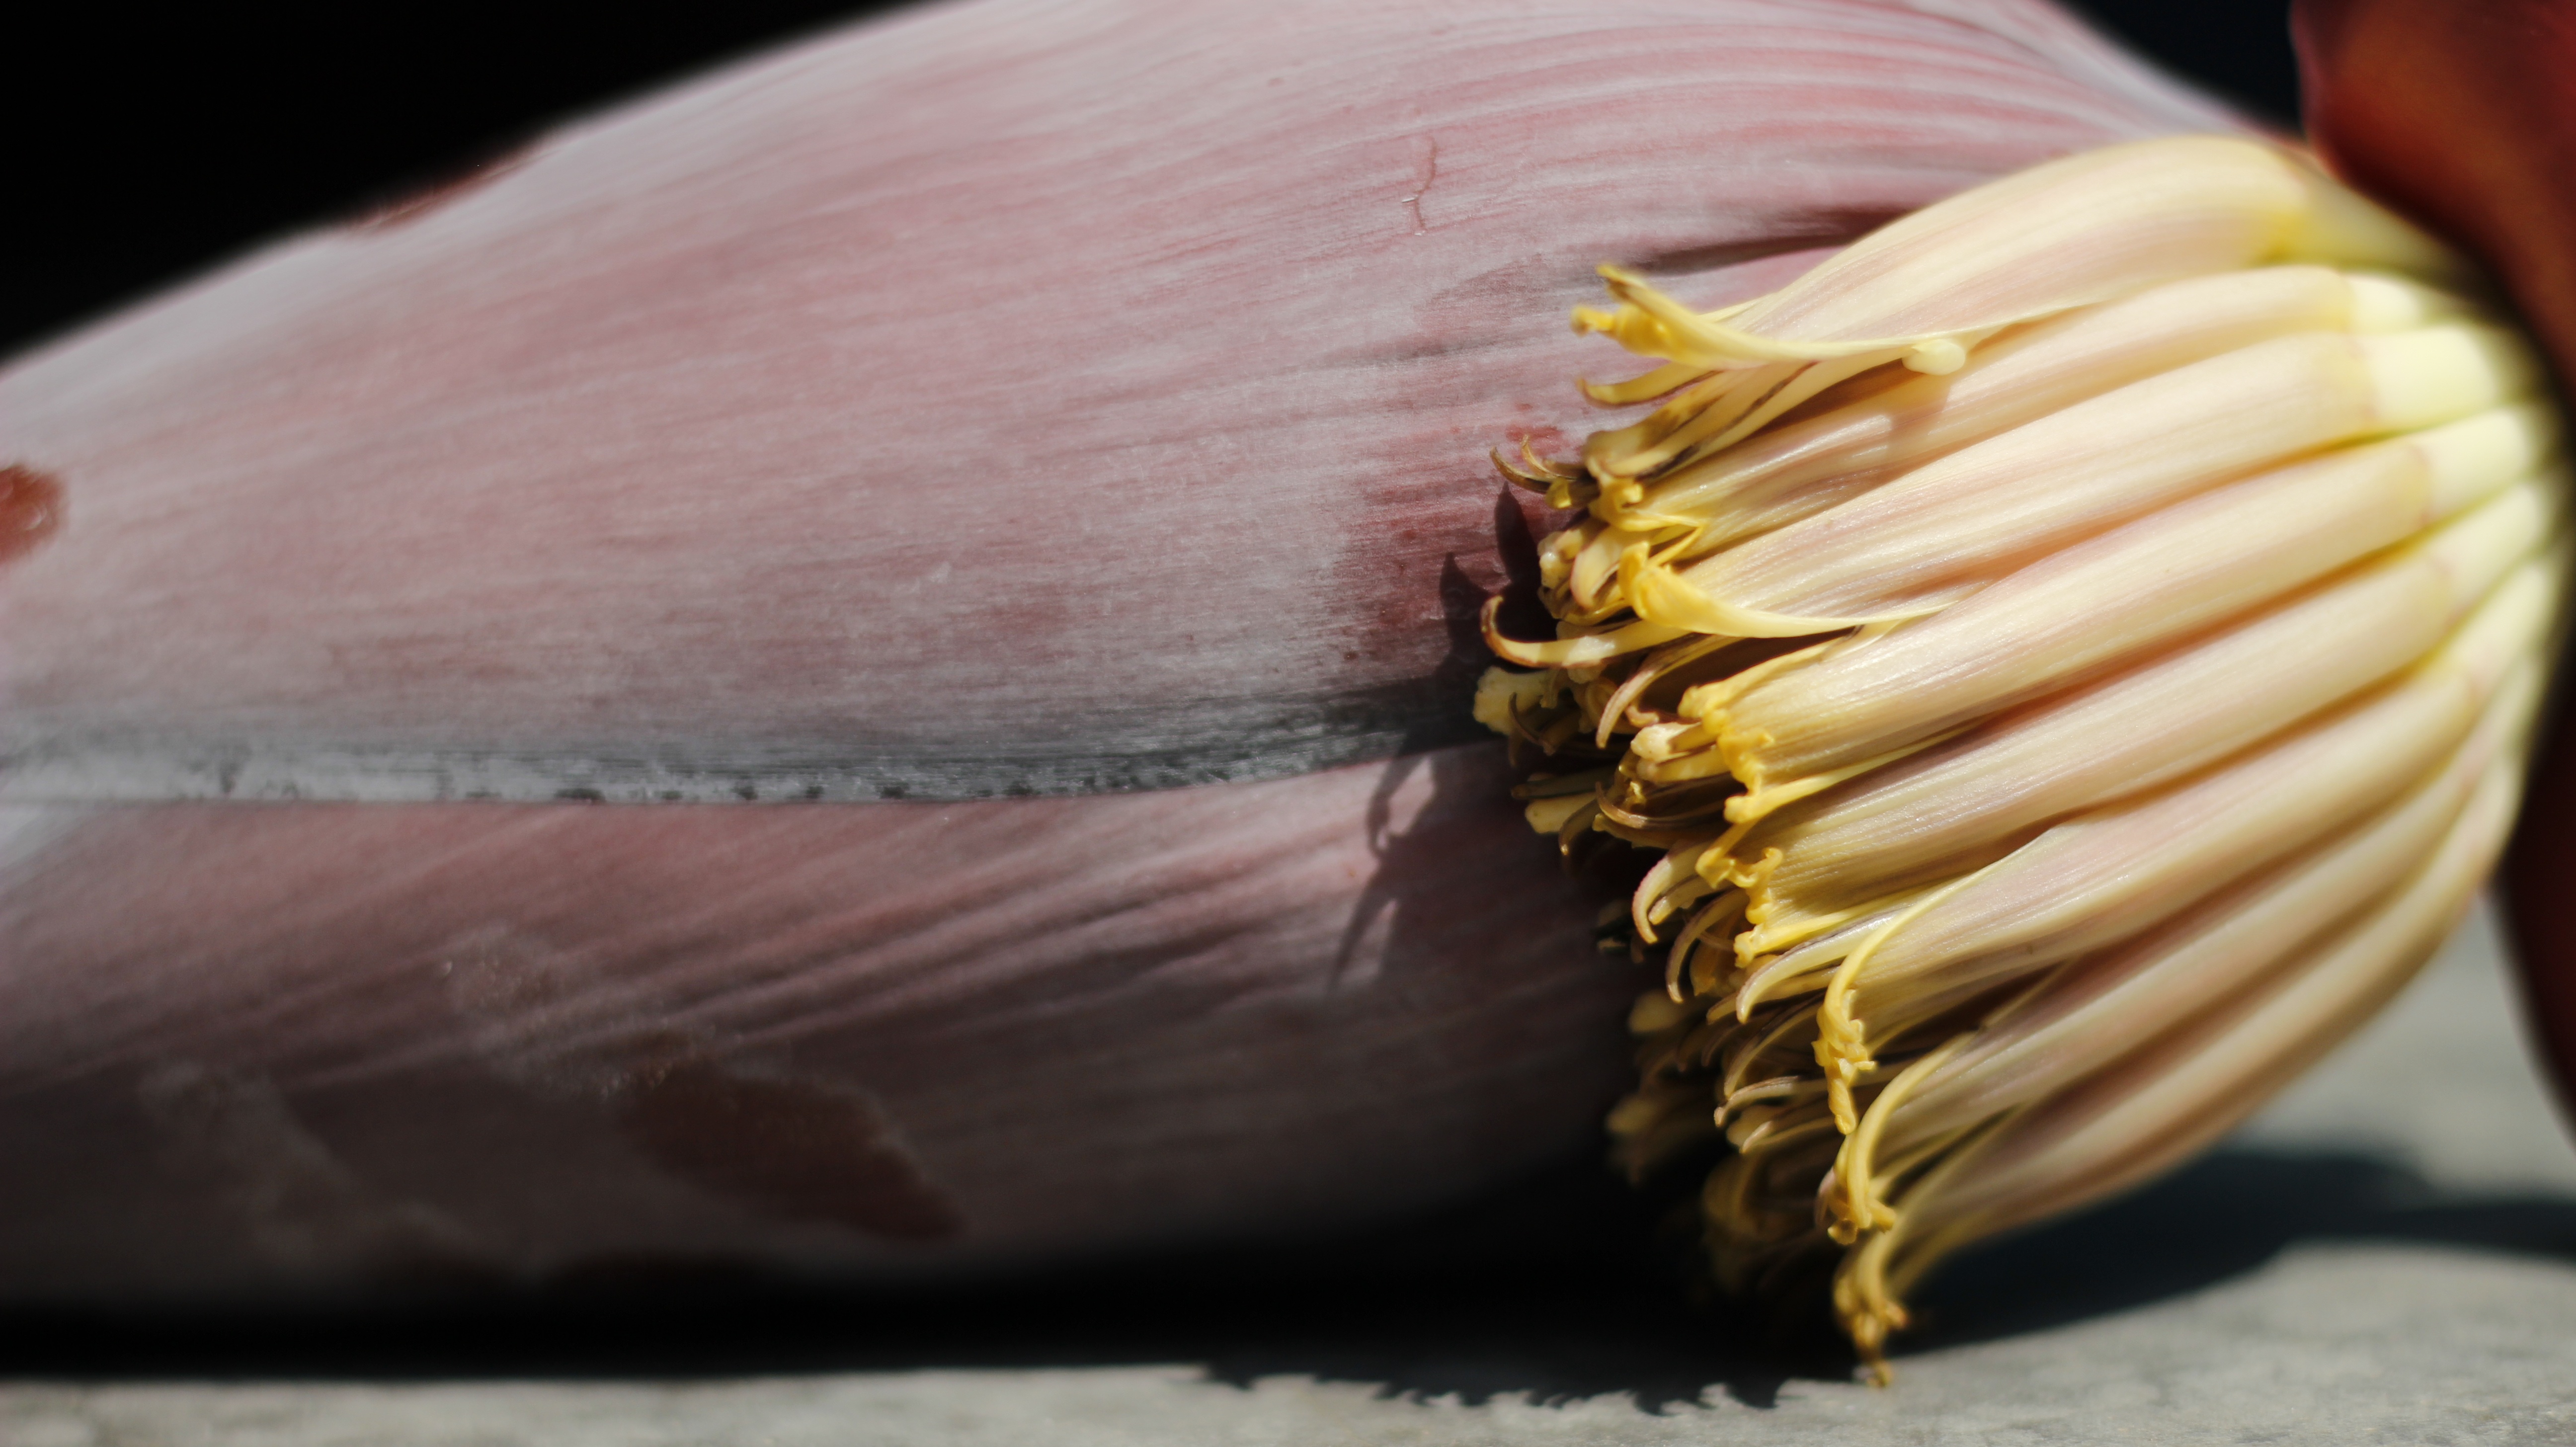
blossom, plant, wood, leaf, flower, petal, floral, food, produce, vegetable, blooming, pink, banana, close up, raw, macro photography, kopal, flowering plant, shallot, land plant